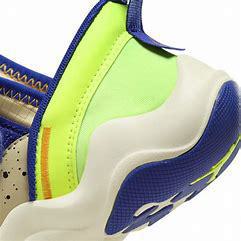
Brand: Jordan
Model: 23 7